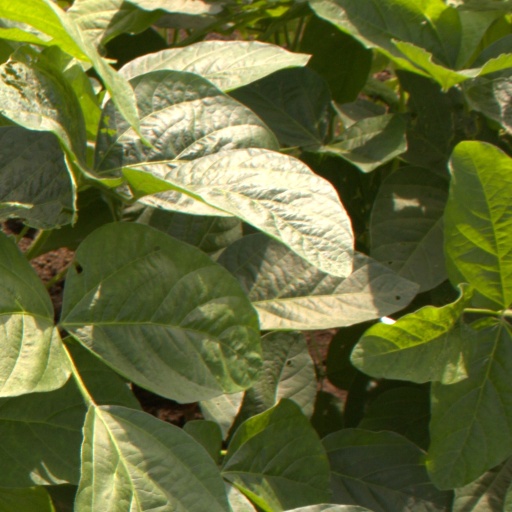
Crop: soybean